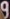
Number: 9